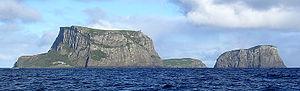
L'île Petite Mangere, en māori Tapueanuku, est une petite île néo-zélandaise de l'archipel des îles Chatham.
L'île Mangere est une petite île inhabitée néo-zélandaise de l'archipel des îles Chatham. Autrefois déforestée et utilisée comme pâturage pour des moutons, elle fait désormais l'objet d'une restauration de son écosystème.
Une île privée est une île qui est la propriété d'une seule personne, d'une seule famille.